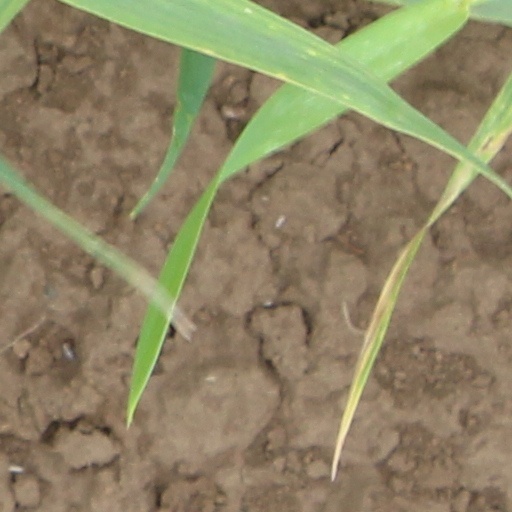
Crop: wheat